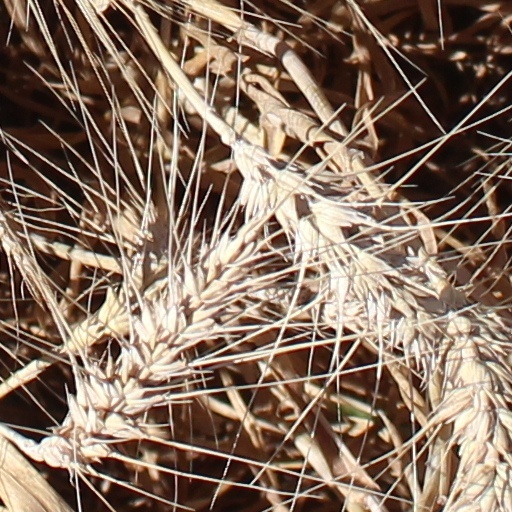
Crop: wheat